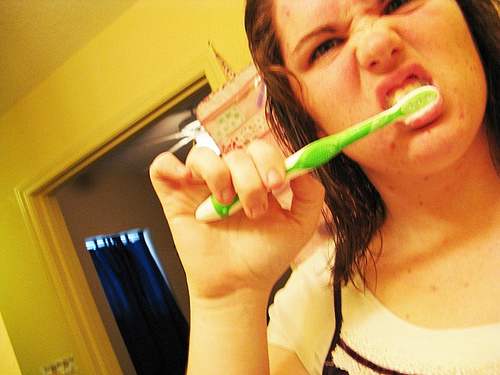
user: Given an image and a question. Answer the question in a short answer. Question: What brand of tooth brush is this girl using? Short Answer:
assistant: oral b